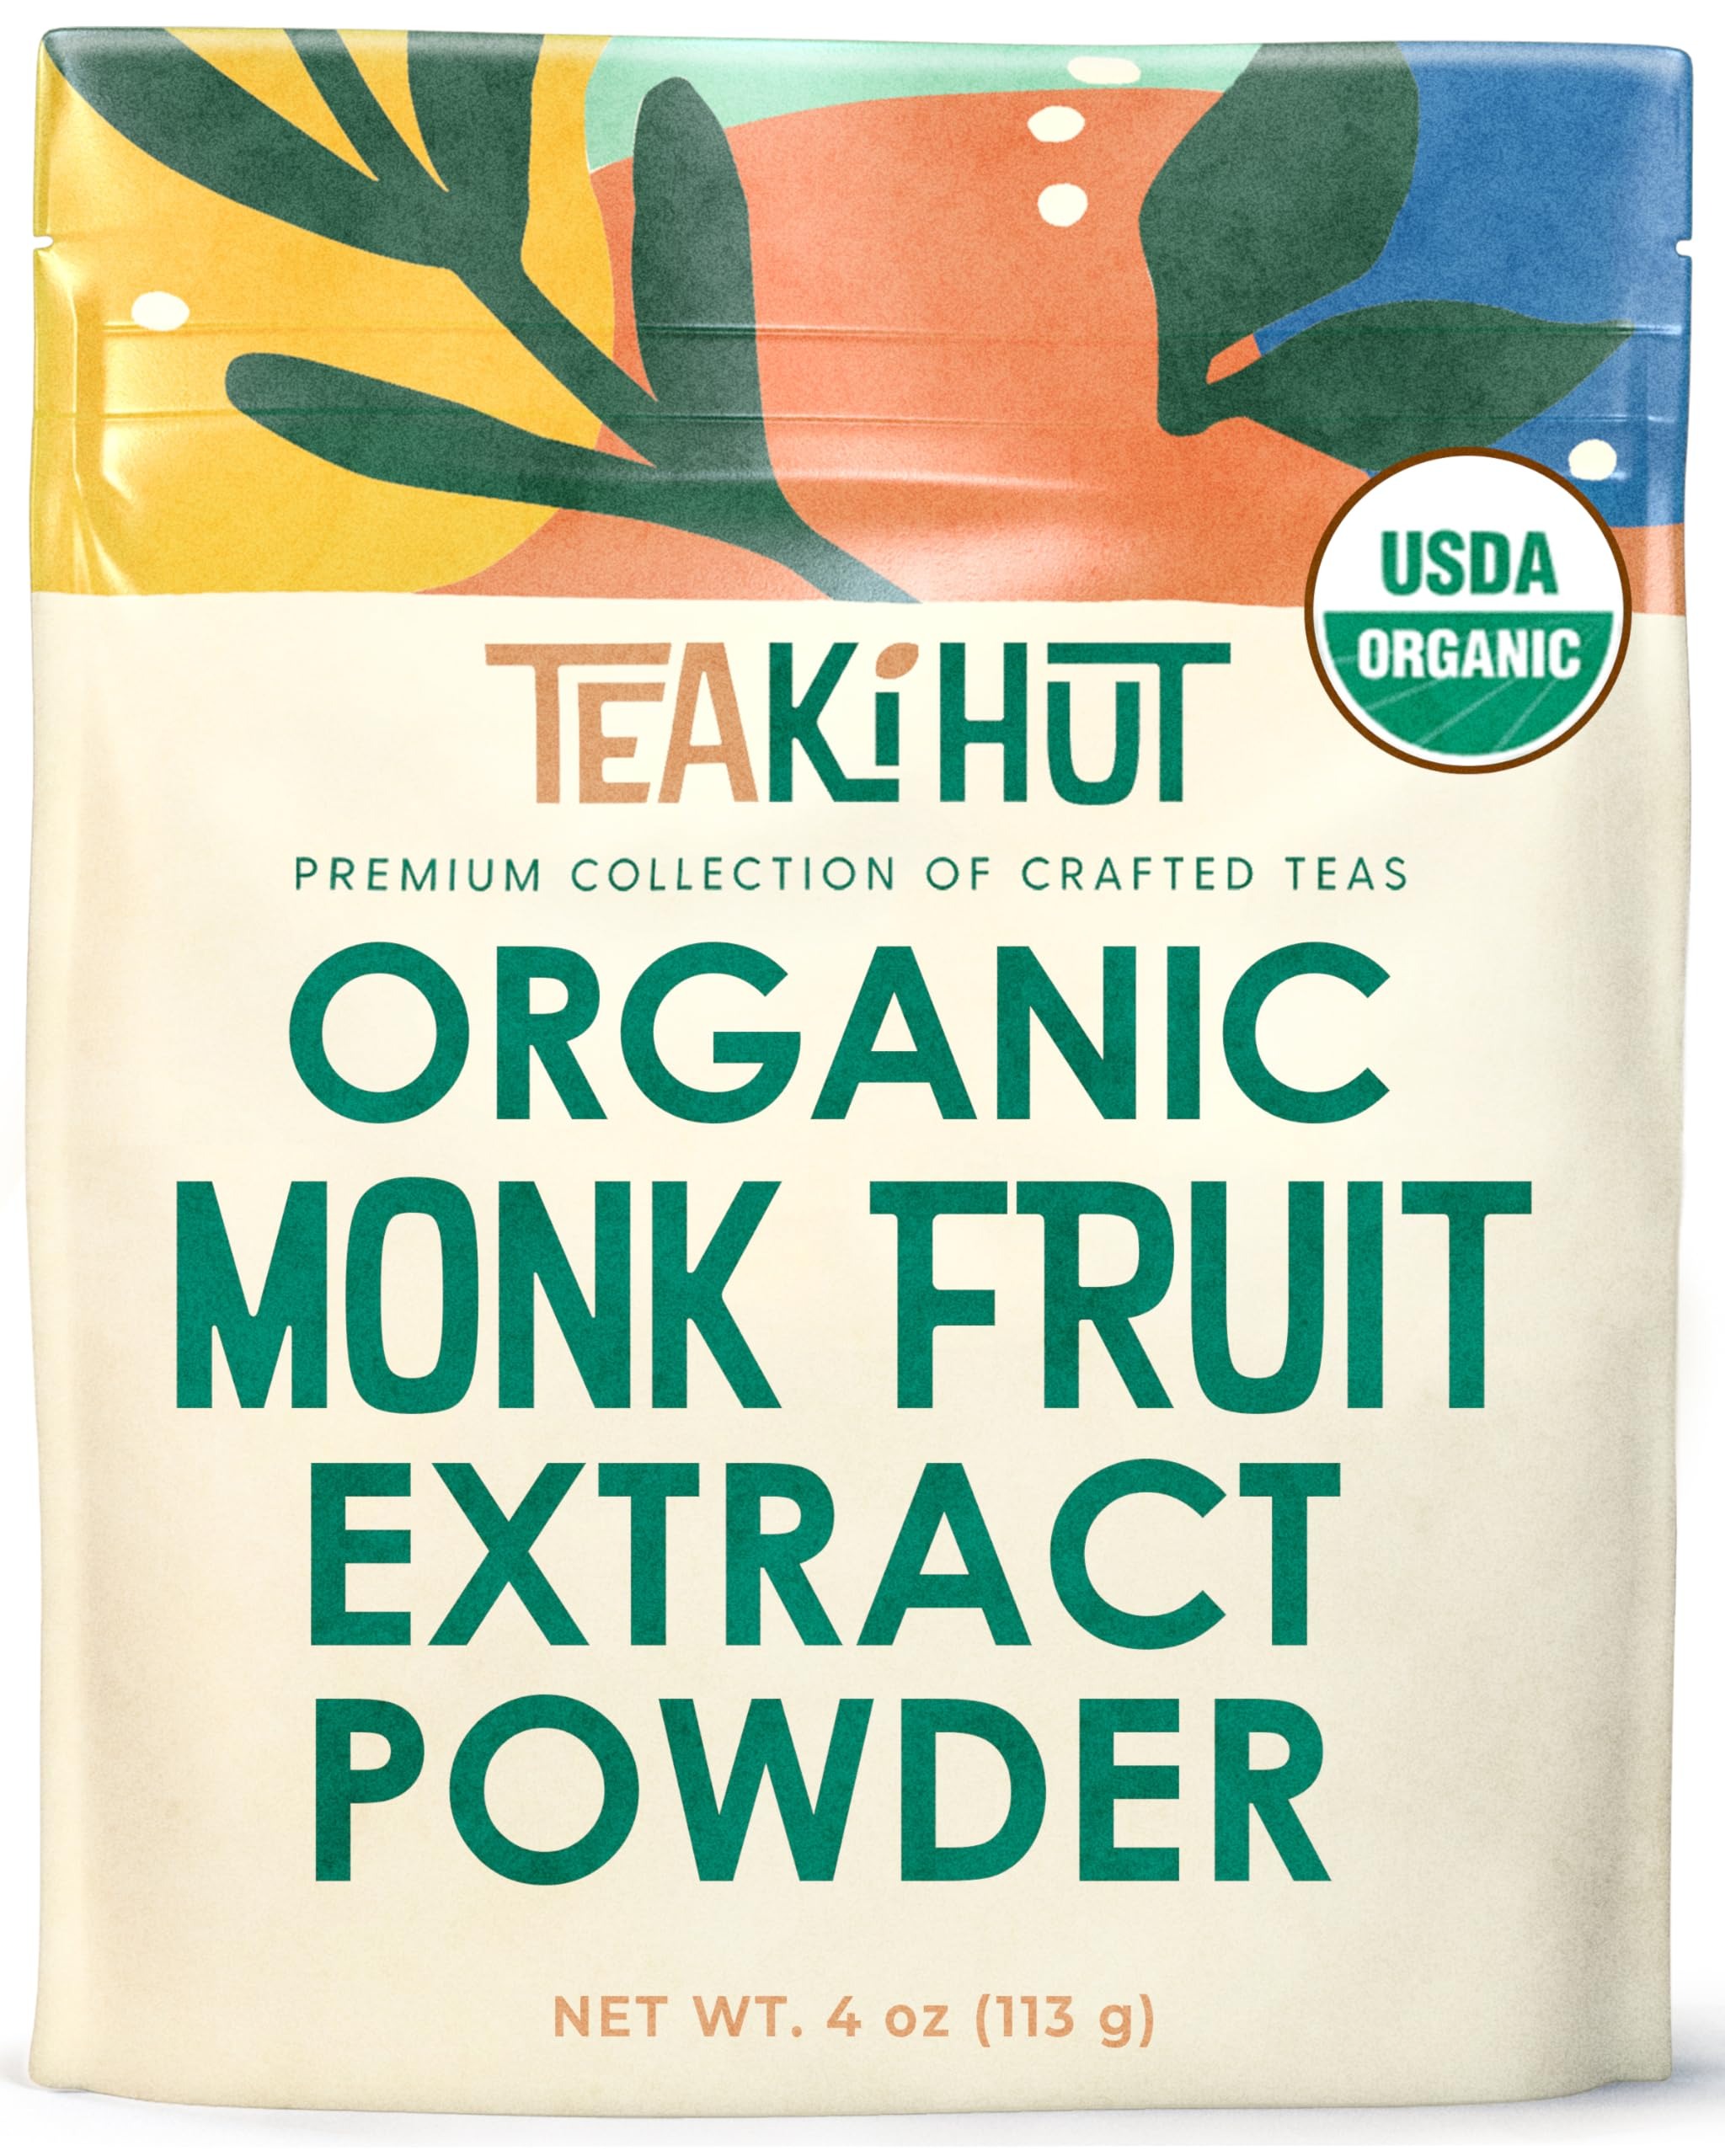
Item Name: Organic Pure Monk Fruit Sweetener, No Erythritol 4oz, 100% Monk Fruit Extract Organic Powder for Keto and Paleo Diet, No Aftertaste, Zero Calories, Zero Carbs, Pure Monk Fruit Powder, 322 Servings
Bullet Point 1: Pure Monkfruit Sweetener: Our monkfruit powder is a zero-calorie sweetener that you can enjoy daily. It’s a great choice for all your favorite beverages. Our 100% monk fruit sweetener also gives sweetness without adding calories.
Bullet Point 2: Monk Fruit Sweetener Powder with No Erythritol: This powdered monk fruit sweetener is both healthy and delicious. Unlike other sugar alternatives, ours has no added artificial preservatives. Experience a pure monk fruit sugar-alternative.
Bullet Point 3: Zero Glycemic Index: Our powdered monkfruit sweetener is here to satisfy your sweet tooth without the calories. Organic monkfruit is as close to sugar as it gets and has a glycemic index of zero. It’s ideal for low-calorie and low-glycemic diets.
Bullet Point 4: 322 Servings of Monk Fruit Pure Extract: Our pure monk fruit extract is perfect for on-the-go use. It comes with handy packaging, making it perfect for sweetness wherever you go. Our sweetener is low-calorie, non-GMO, and gluten-free.
Bullet Point 5: Versatile Ingredient: This organic monk fruit powder is a clean, good alternative to sugar. With a few quick stirs, pure monk fruit sugar alternative blends easily into recipes and offers a clean taste that enhances the flavor of your favorite foods.
Product Description: <p>TEAkiHut Monk Fruit Powdered Sweetener — The Pure Organic Sweetener You Need <p>TEAkiHut's monk fruit sweetener organic sugar substitute is the perfect solution for anyone looking for a 100 percent monk fruit sweetener. Made from organic monk fruit extract, this sweetener is free of any artificial additives or preservatives, making it an ideal choice for health-conscious individuals. <p>Our monk fruit sweetener pure is derived from the monk fruit also known as luo han guo, which is native to Southern China. This monkfruit powdered sweetener is processed carefully to ensure that it retains all of the fruit's natural sweetness without any bitterness. This means you can enjoy the deliciously sweet taste of our organic monk fruit sweetener without worrying about any unpleasant aftertaste. <p>Our pure monk fruit sweetener organic has no erythritol, making it an excellent sugar substitute for those who are looking to reduce their sugar intake. With its fine powder form, our monk fruit powder sugar is perfect for adding to your tea or coffee, baking or any recipe that requires a sweetener. <p>TEAkiHut’s monkfruit organic sweetener is versatile and easy to use, making it a popular choice for anyone who loves to cook or bake. Monk fruit powder sweetener is also an excellent choice for those with dietary restrictions, such as vegans and those following a low-carb or keto diet. <p>Our monk fruit sweetener powdered sugar substitute is the perfect alternative to regular sugar with no compromise on taste or quality. With this monk fruit organic sweetener, you can now enjoy your favorite desserts without the guilt. <p>TEAkiHut’s monk fruit powdered sugar alternative is free from erythritol and other artificial sweeteners, making it an ideal choice for anyone looking for a natural and healthy sugar substitute. It is versatile, easy to use and perfect for those with dietary restrictions. <p>Mix it into coffee, tea or smoothies for a low-calorie and flavorful boost of sweetness.
Value: 4.0
Unit: Ounce

Price: 26.24